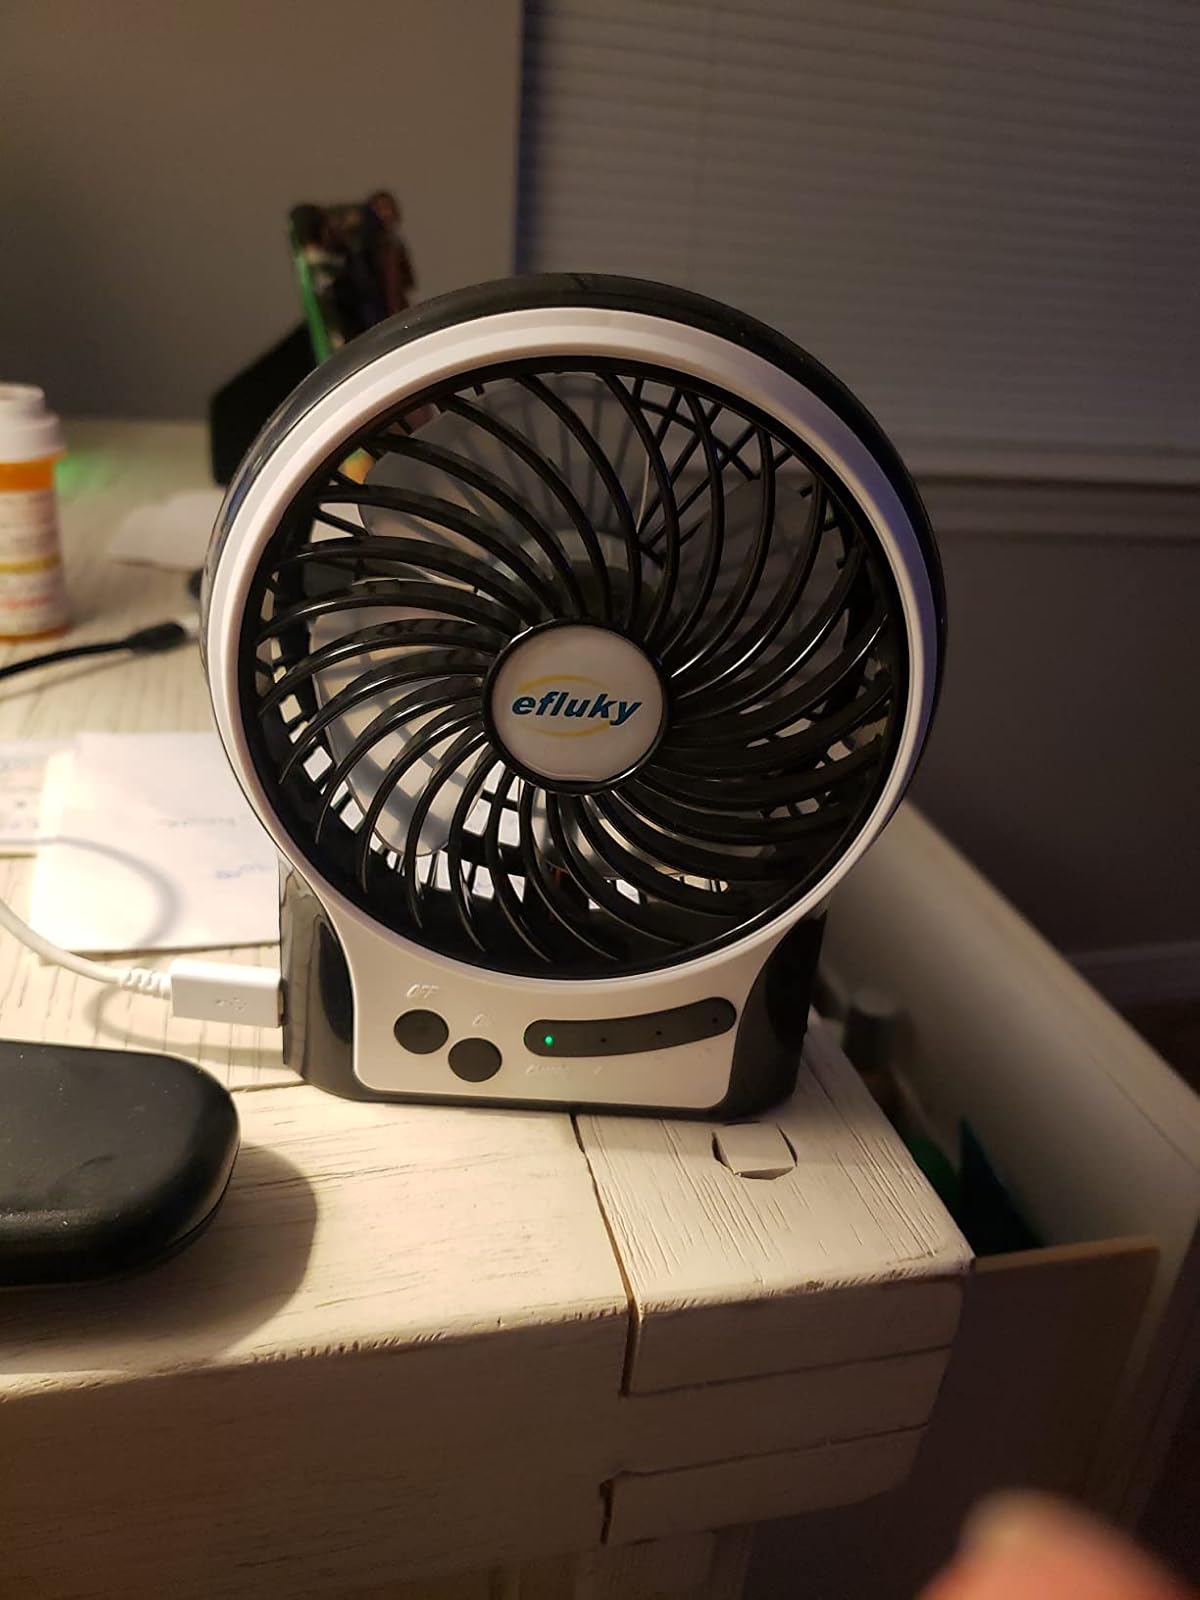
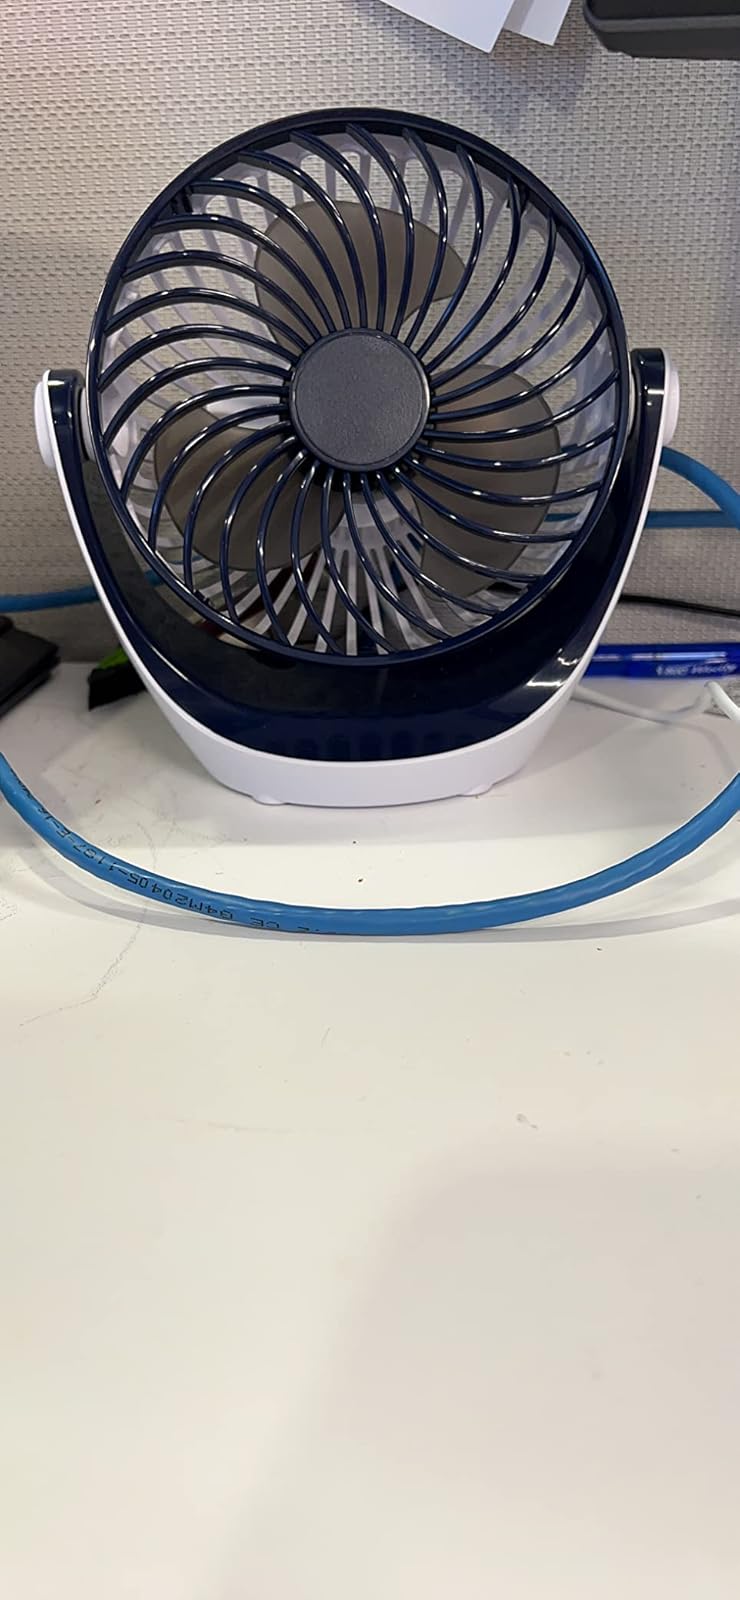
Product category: fan
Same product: no